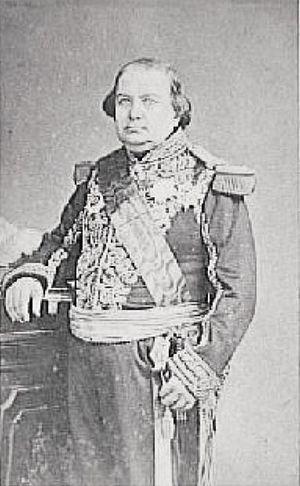
La citadelle de Saïgon également connue comme citadelle de Gia Dinh est une forteresse construite par Olivier de Puymanel en 1790 située à Saïgon, en Cochinchine, qui fut détruite en février 1859 par la marine française.